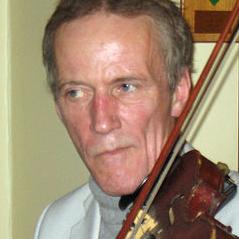
Age: 52